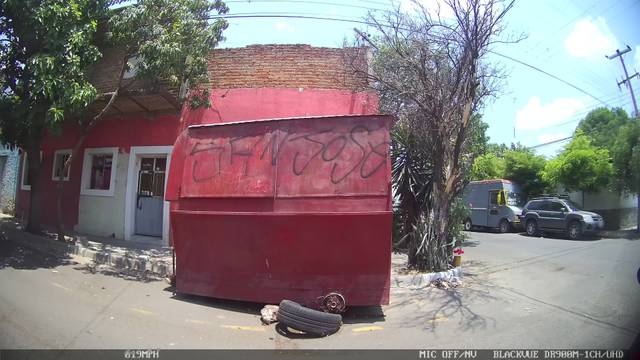
Region: Mexico
Coordinates: 20.731, -103.399